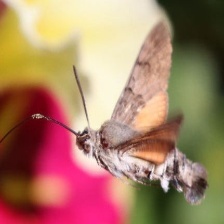
Species: HUMMING BIRD HAWK MOTH